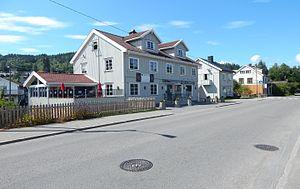
Brandbu est un village de la commune de Gran en Norvège.